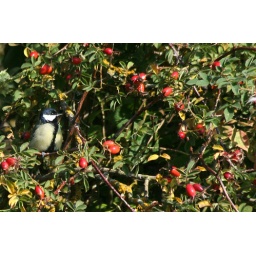
Sunning itself amongst the rose hips on the waste ground behind my house in Earlston, Scottish Borders